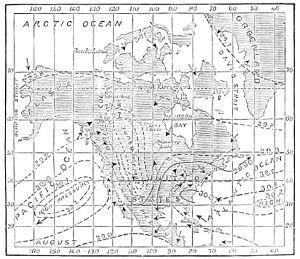
Le tourbillon potentiel est un concept conservatif de dynamique des fluides qui décrit la valeur du tourbillon dans une masse de fluide dans une colonne comprise entre deux surfaces isentropes adjacentes. Un déplacement depuis une latitude standard arbitraire vers une autre, réduit ou étire l'épaisseur de la colonne afin de conserver le tourbillon potentiel et cette valeur permet ainsi d'identifier les caractéristiques de la masse et de suivre son déplacement.